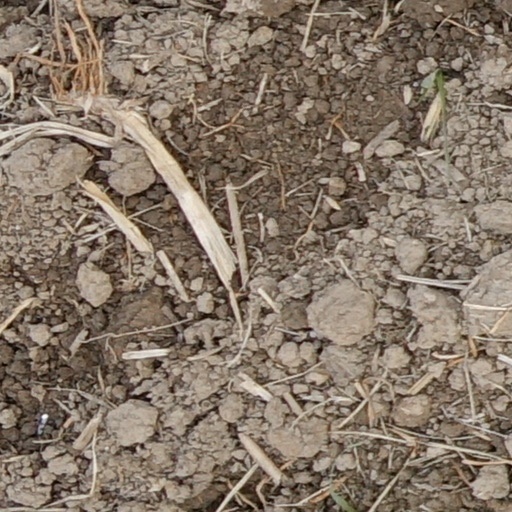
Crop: wheat